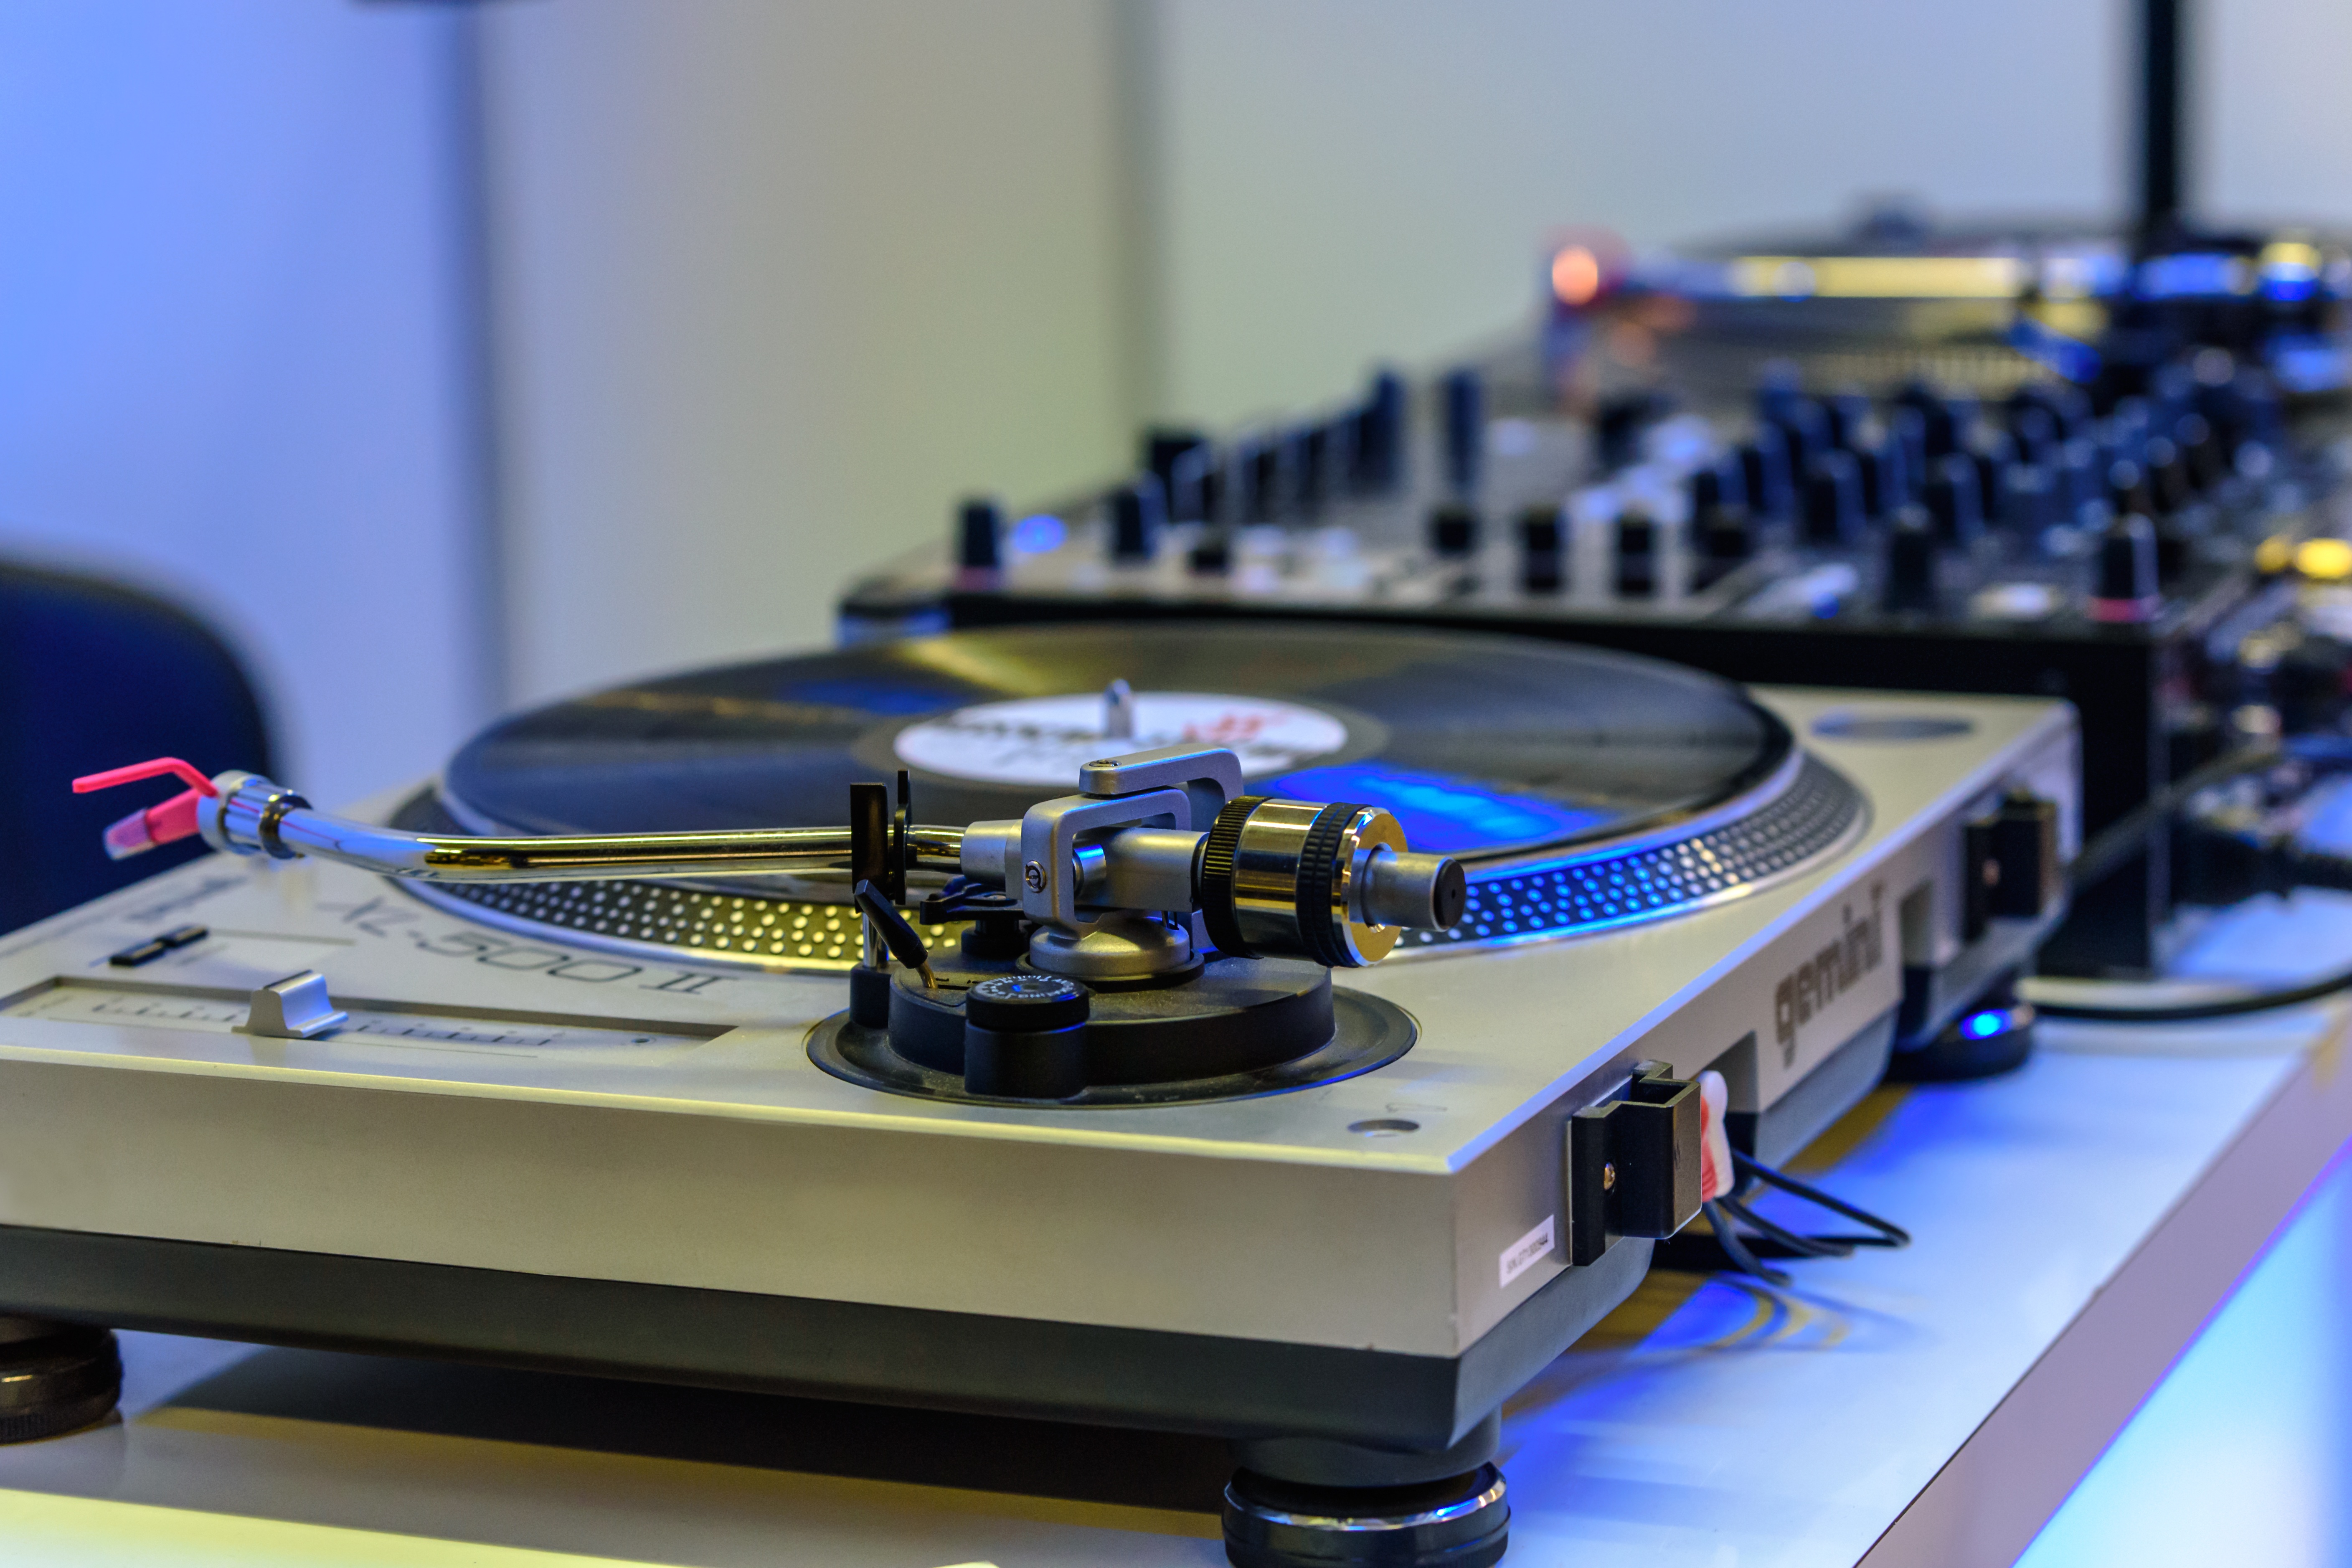
music, vinyl, turntable, light, technology, night, concert, dance, equipment, drive, machine, club, professional, lifestyle, dj, audio, mixer, digital, sound, mix, event, panel, disco, controls, techno, blending, the background, the console, night club, rozrywkai, the volume of the